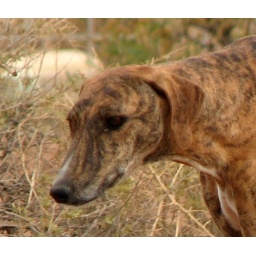
Idiiyat-es-Sahel dogs in their new home in NM. Idiiyat-es-Sahel dogs in their new home in NM. Idiiyat-es-Sahel dogs in their new home in NM